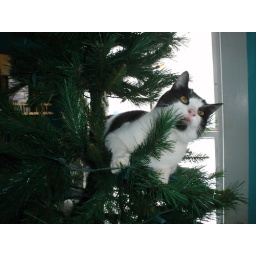
cat in tree